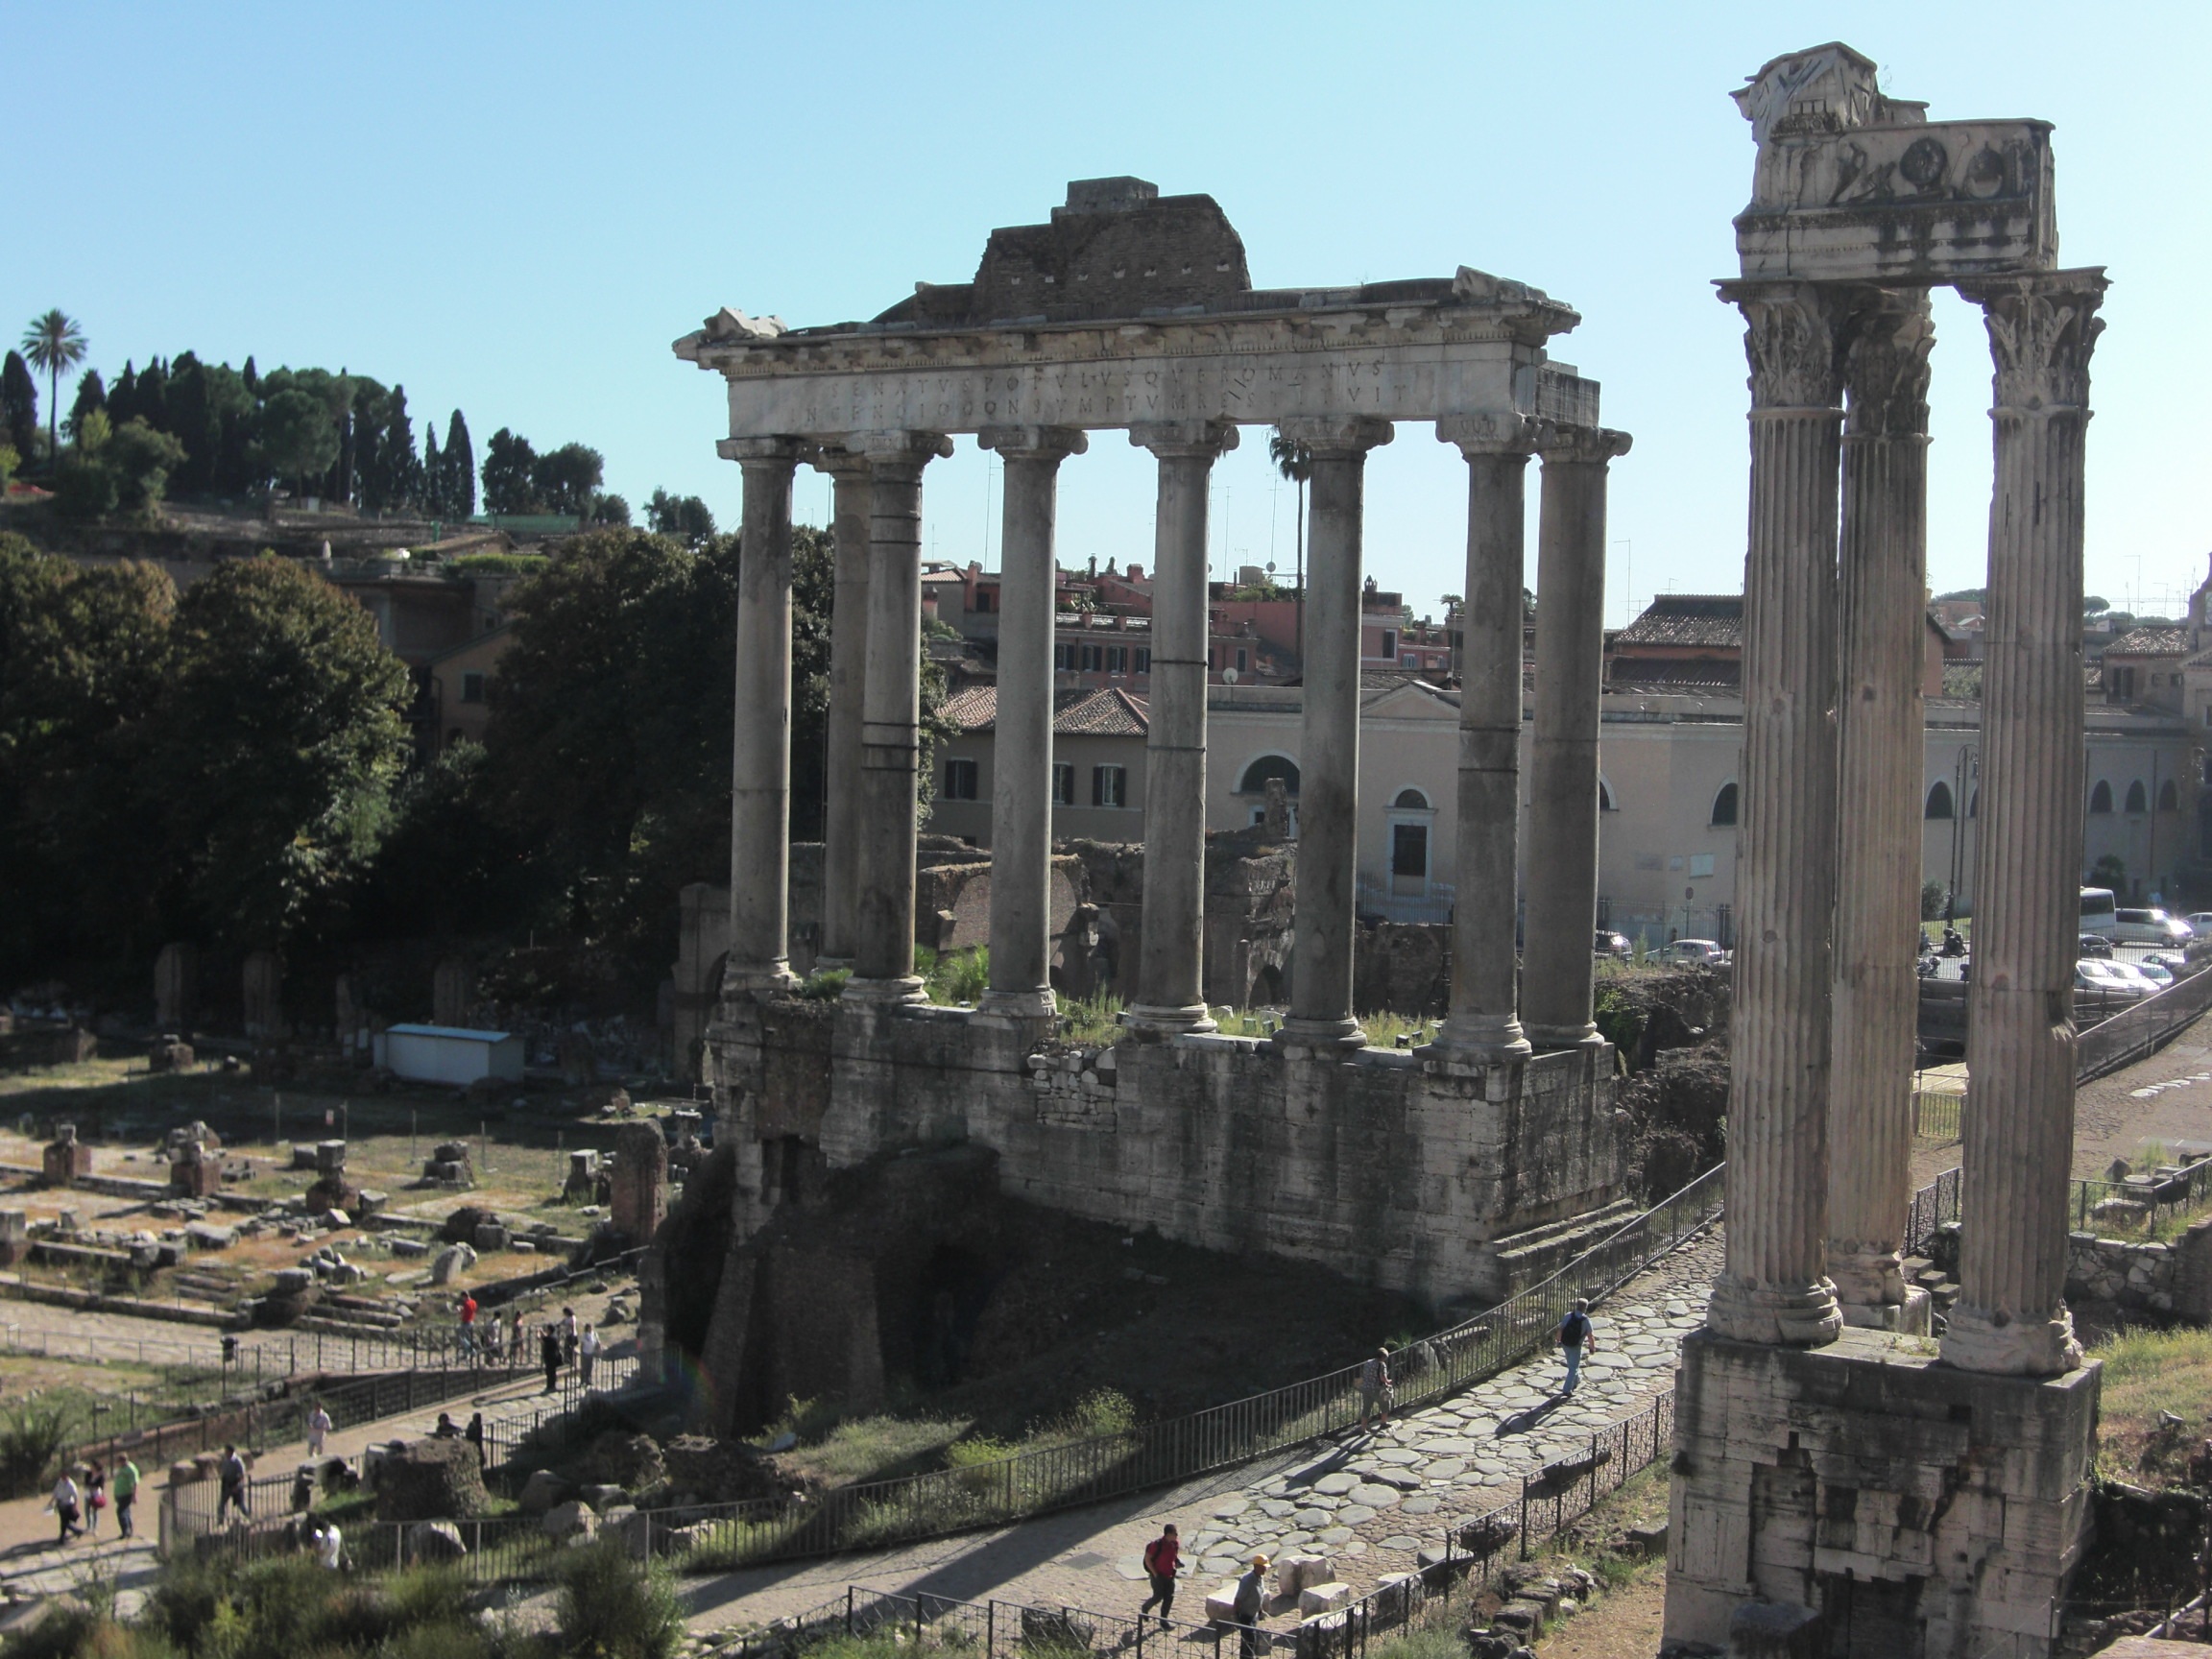
architecture, structure, old, arch, column, landmark, italy, rome, amphitheatre, ruins, roman, romans, historically, columnar, forum, antiquity, ancient rome, foro romano, unesco world heritage site, roman temple, historic site, ancient history, ancient roman architecture, ancient greek temple